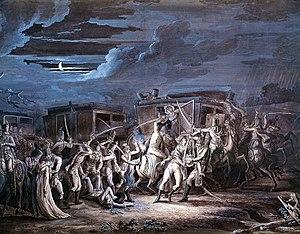
L'assassinat de diplomates français à Rastatt. Gravure du 19ème siècle.
Cette page concerne l'année 1799 du calendrier grégorien.